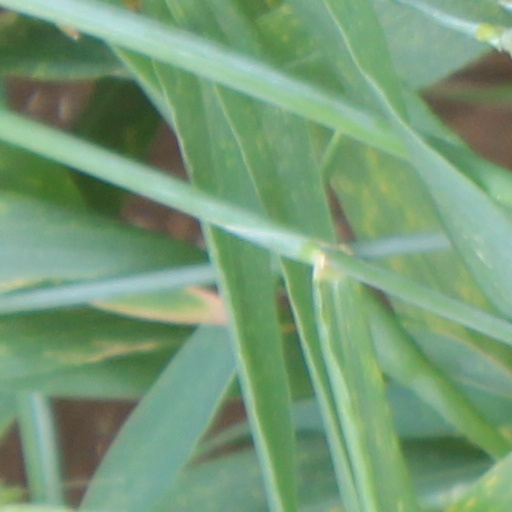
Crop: wheat